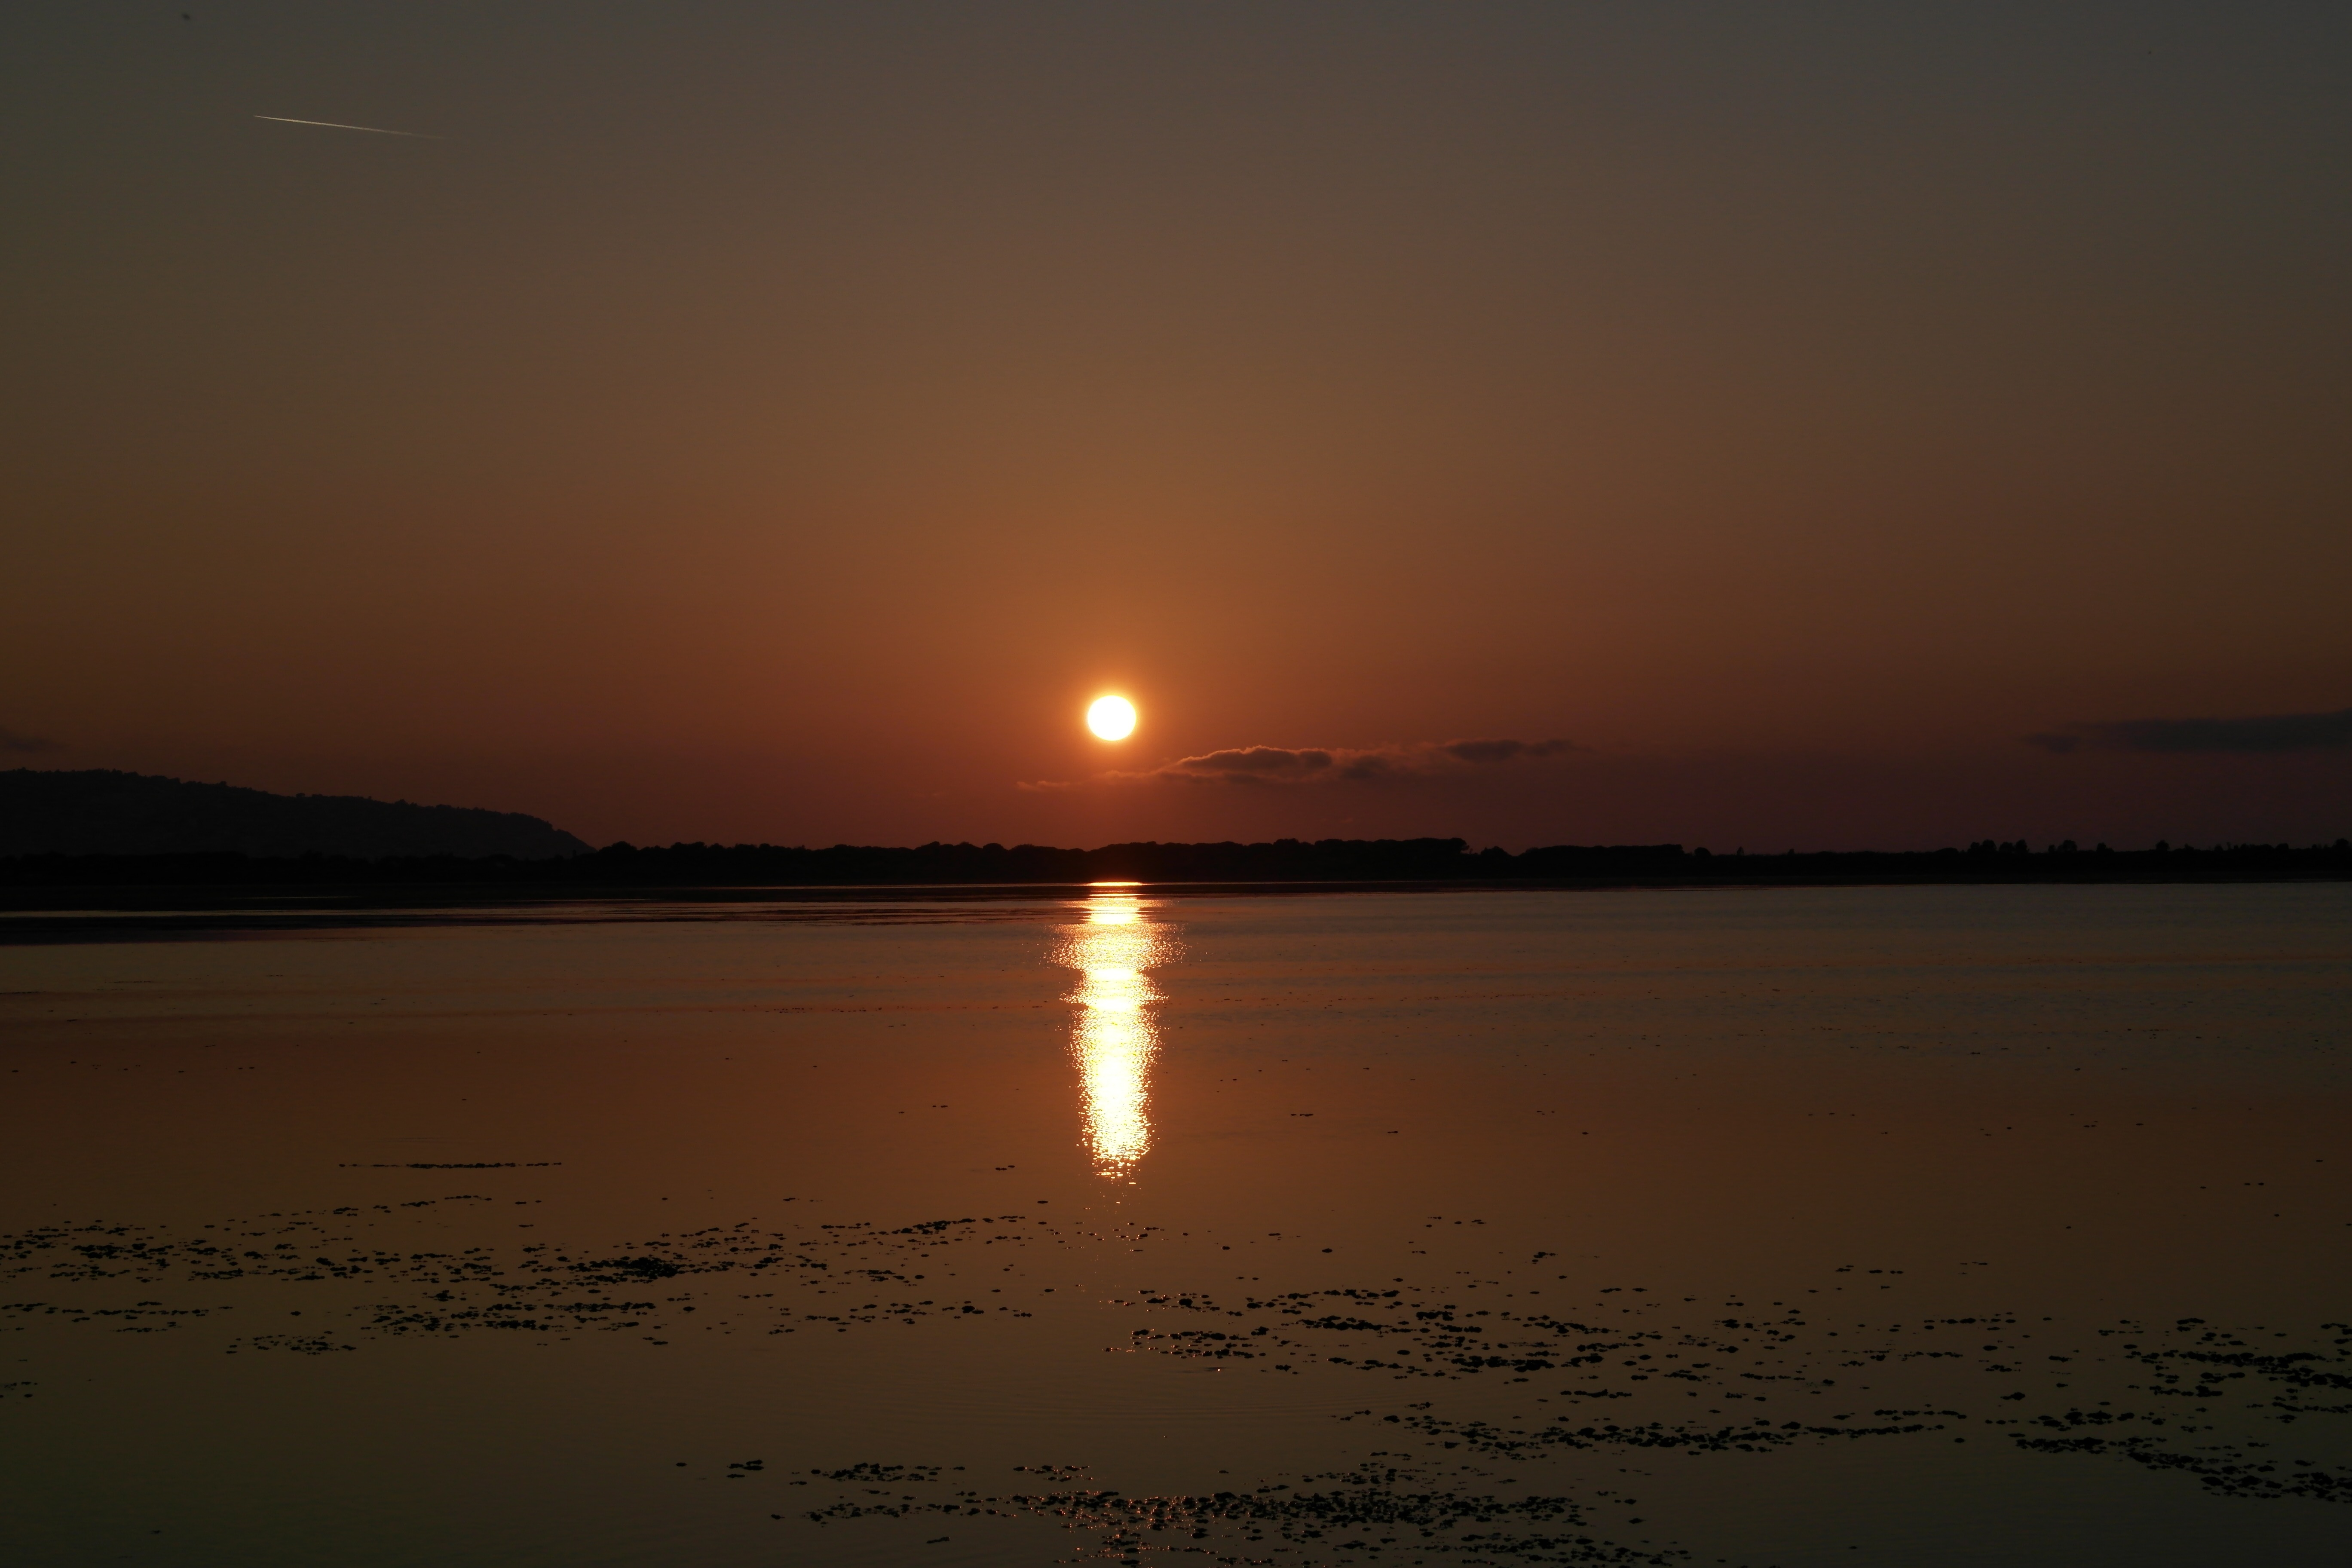
sea, horizon, sun, sunrise, sunset, sunlight, morning, lake, dawn, atmosphere, dusk, evening, reflection, loch, afterglow, atmospheric phenomenon, orbetello